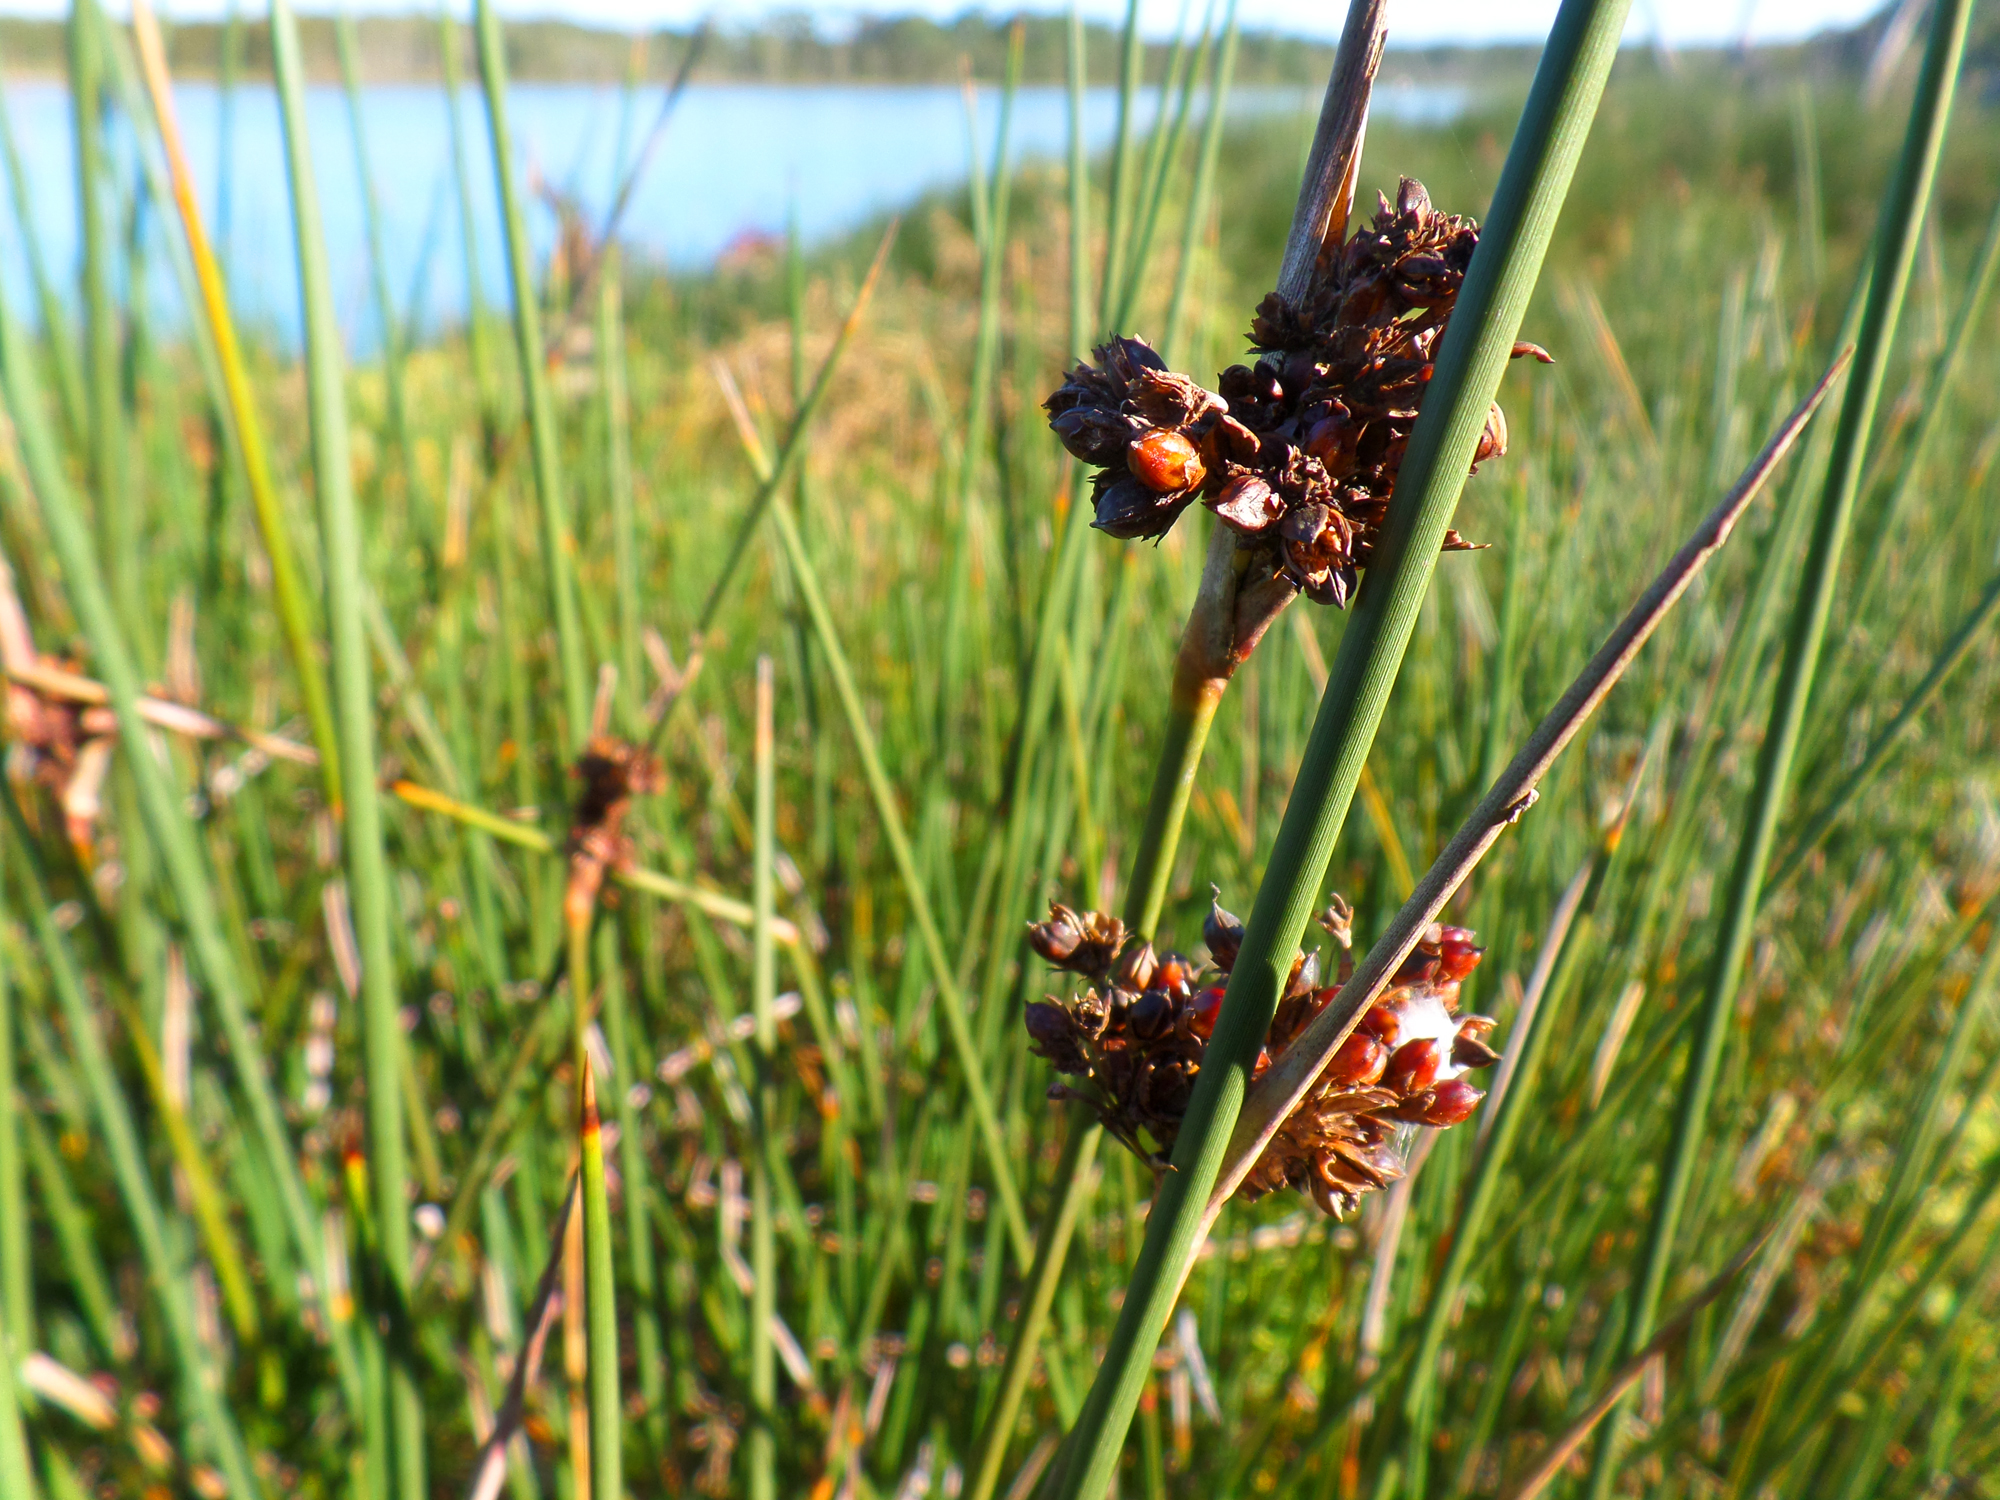
nature, grass, spiky, plant, lawn, meadow, prairie, leaf, flower, wildlife, bush, insect, botany, flora, fauna, invertebrate, wildflower, australia, nsw, northdurras, macro photography, flowering plant, grass family, plant stem, land plant